B-tagging

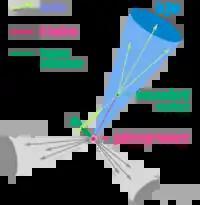
Diagram showing the common principle of identification of jets initiated by b-hadron decays

None of the methods of identifying b-jets are foolproof, and modern particle physics experiments must devote significant time to studying how often they successfully identify b-jets and how often they misidentify other jets. Monte Carlo simulations are used to develop and evaluate the performance of tagging algorithms.